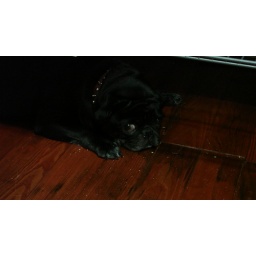
She's trying to stay cool - it's August and under the kitchen cabinet is the coolest spot in the house.